Describe the emotion expressed in this image:  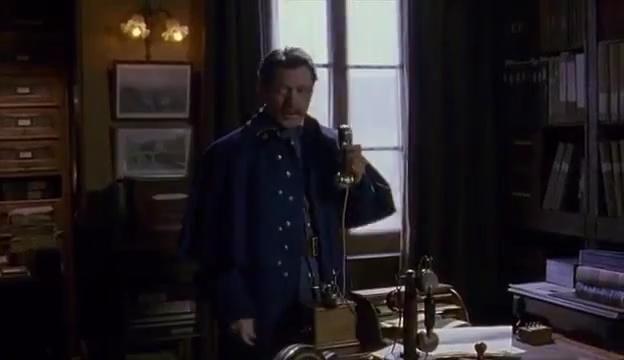
This person displays Pain, valence and arousal with low intensity.